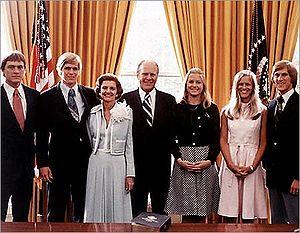
Famille Ford dans le bureau ovale de la Maison Blanche le 9 août 1974. De gauche à droite: Jack, Steven Ford, Betty Ford, Gerald Ford, Susan, Gayle (femme de Michael) et Michael Gerald Ford.